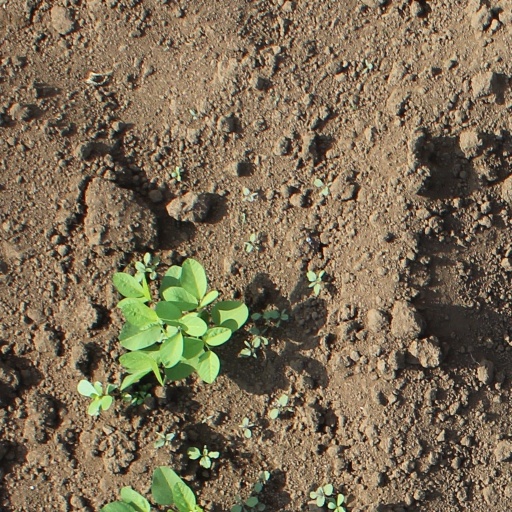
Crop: soybean